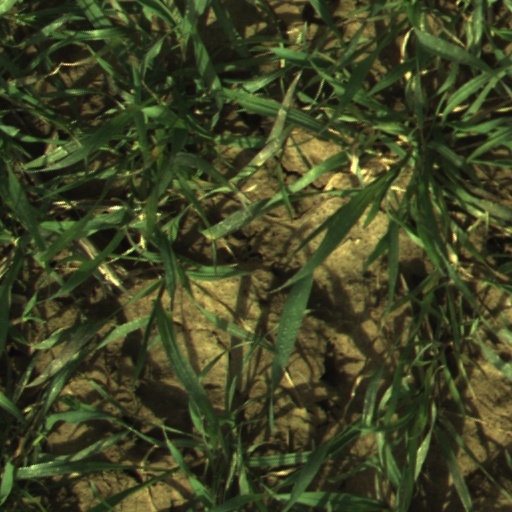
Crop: wheat